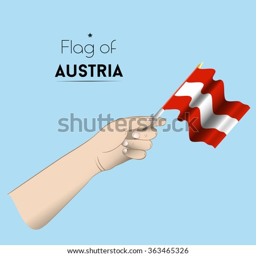
the hand with the flag